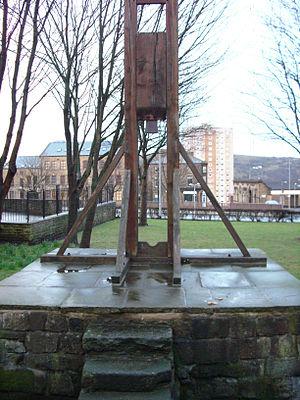
La guillotine est une machine de conception française, inspirée d’anciens modèles de machines à décapitation, et qui fut utilisée en France pour l’application officielle de la peine de mort par décapitation, puis dans certains cantons de Suisse, en Grèce, en Suède, en Belgique et en Allemagne. En France, une guillotine fonctionna à la prison des Baumettes pour la dernière fois en septembre 1977, et fut remisée définitivement, après l’abolition de la peine de mort en 1981, au Centre pénitentiaire de Marseille.
Le tranche-tête est un terme générique désignant toutes machines utilisées par le passé pour effectuer la décapitation des condamnés à mort de manière mécanique. La guillotine, en usage notamment en France jusqu’en 1981, fut probablement le tranche-tête le plus élaboré.